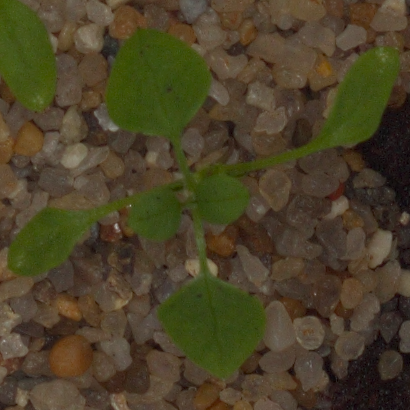
Label: common_chickweed